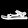
Label: Sandal